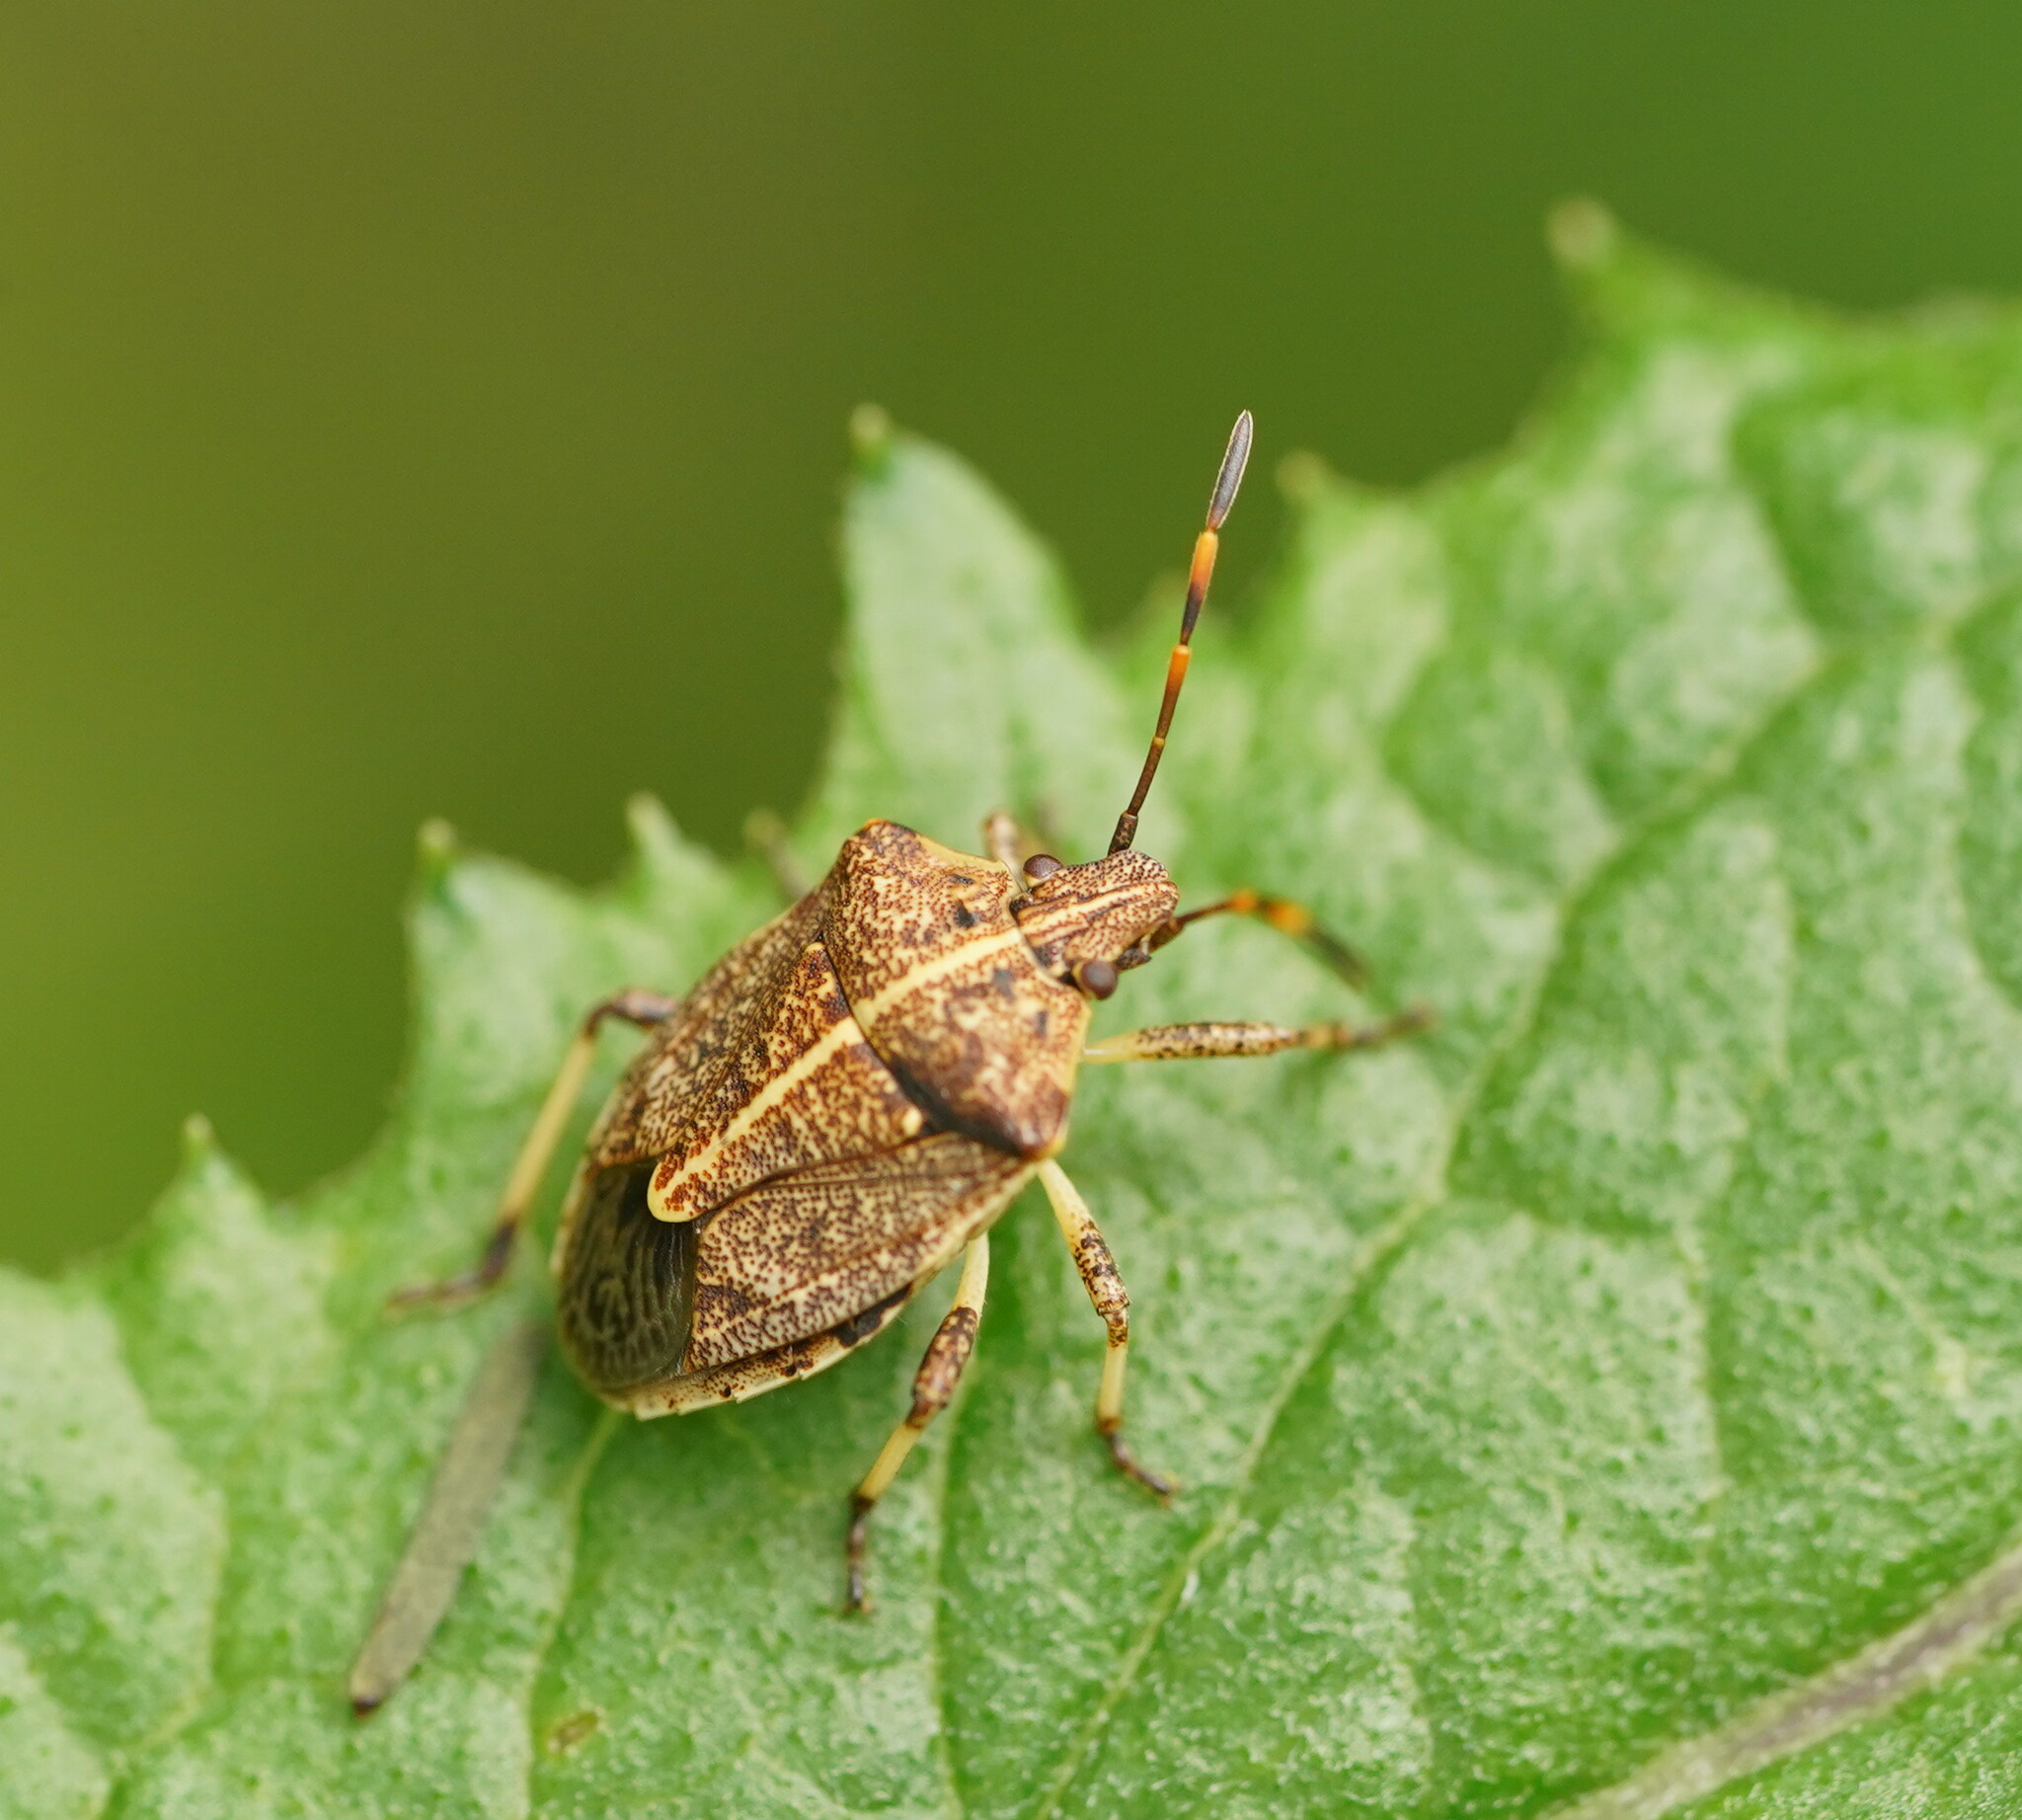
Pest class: stink_bug